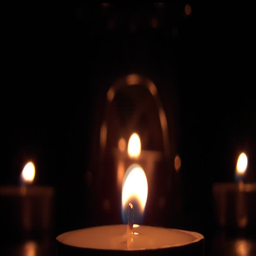
candle burning inside a candle holder